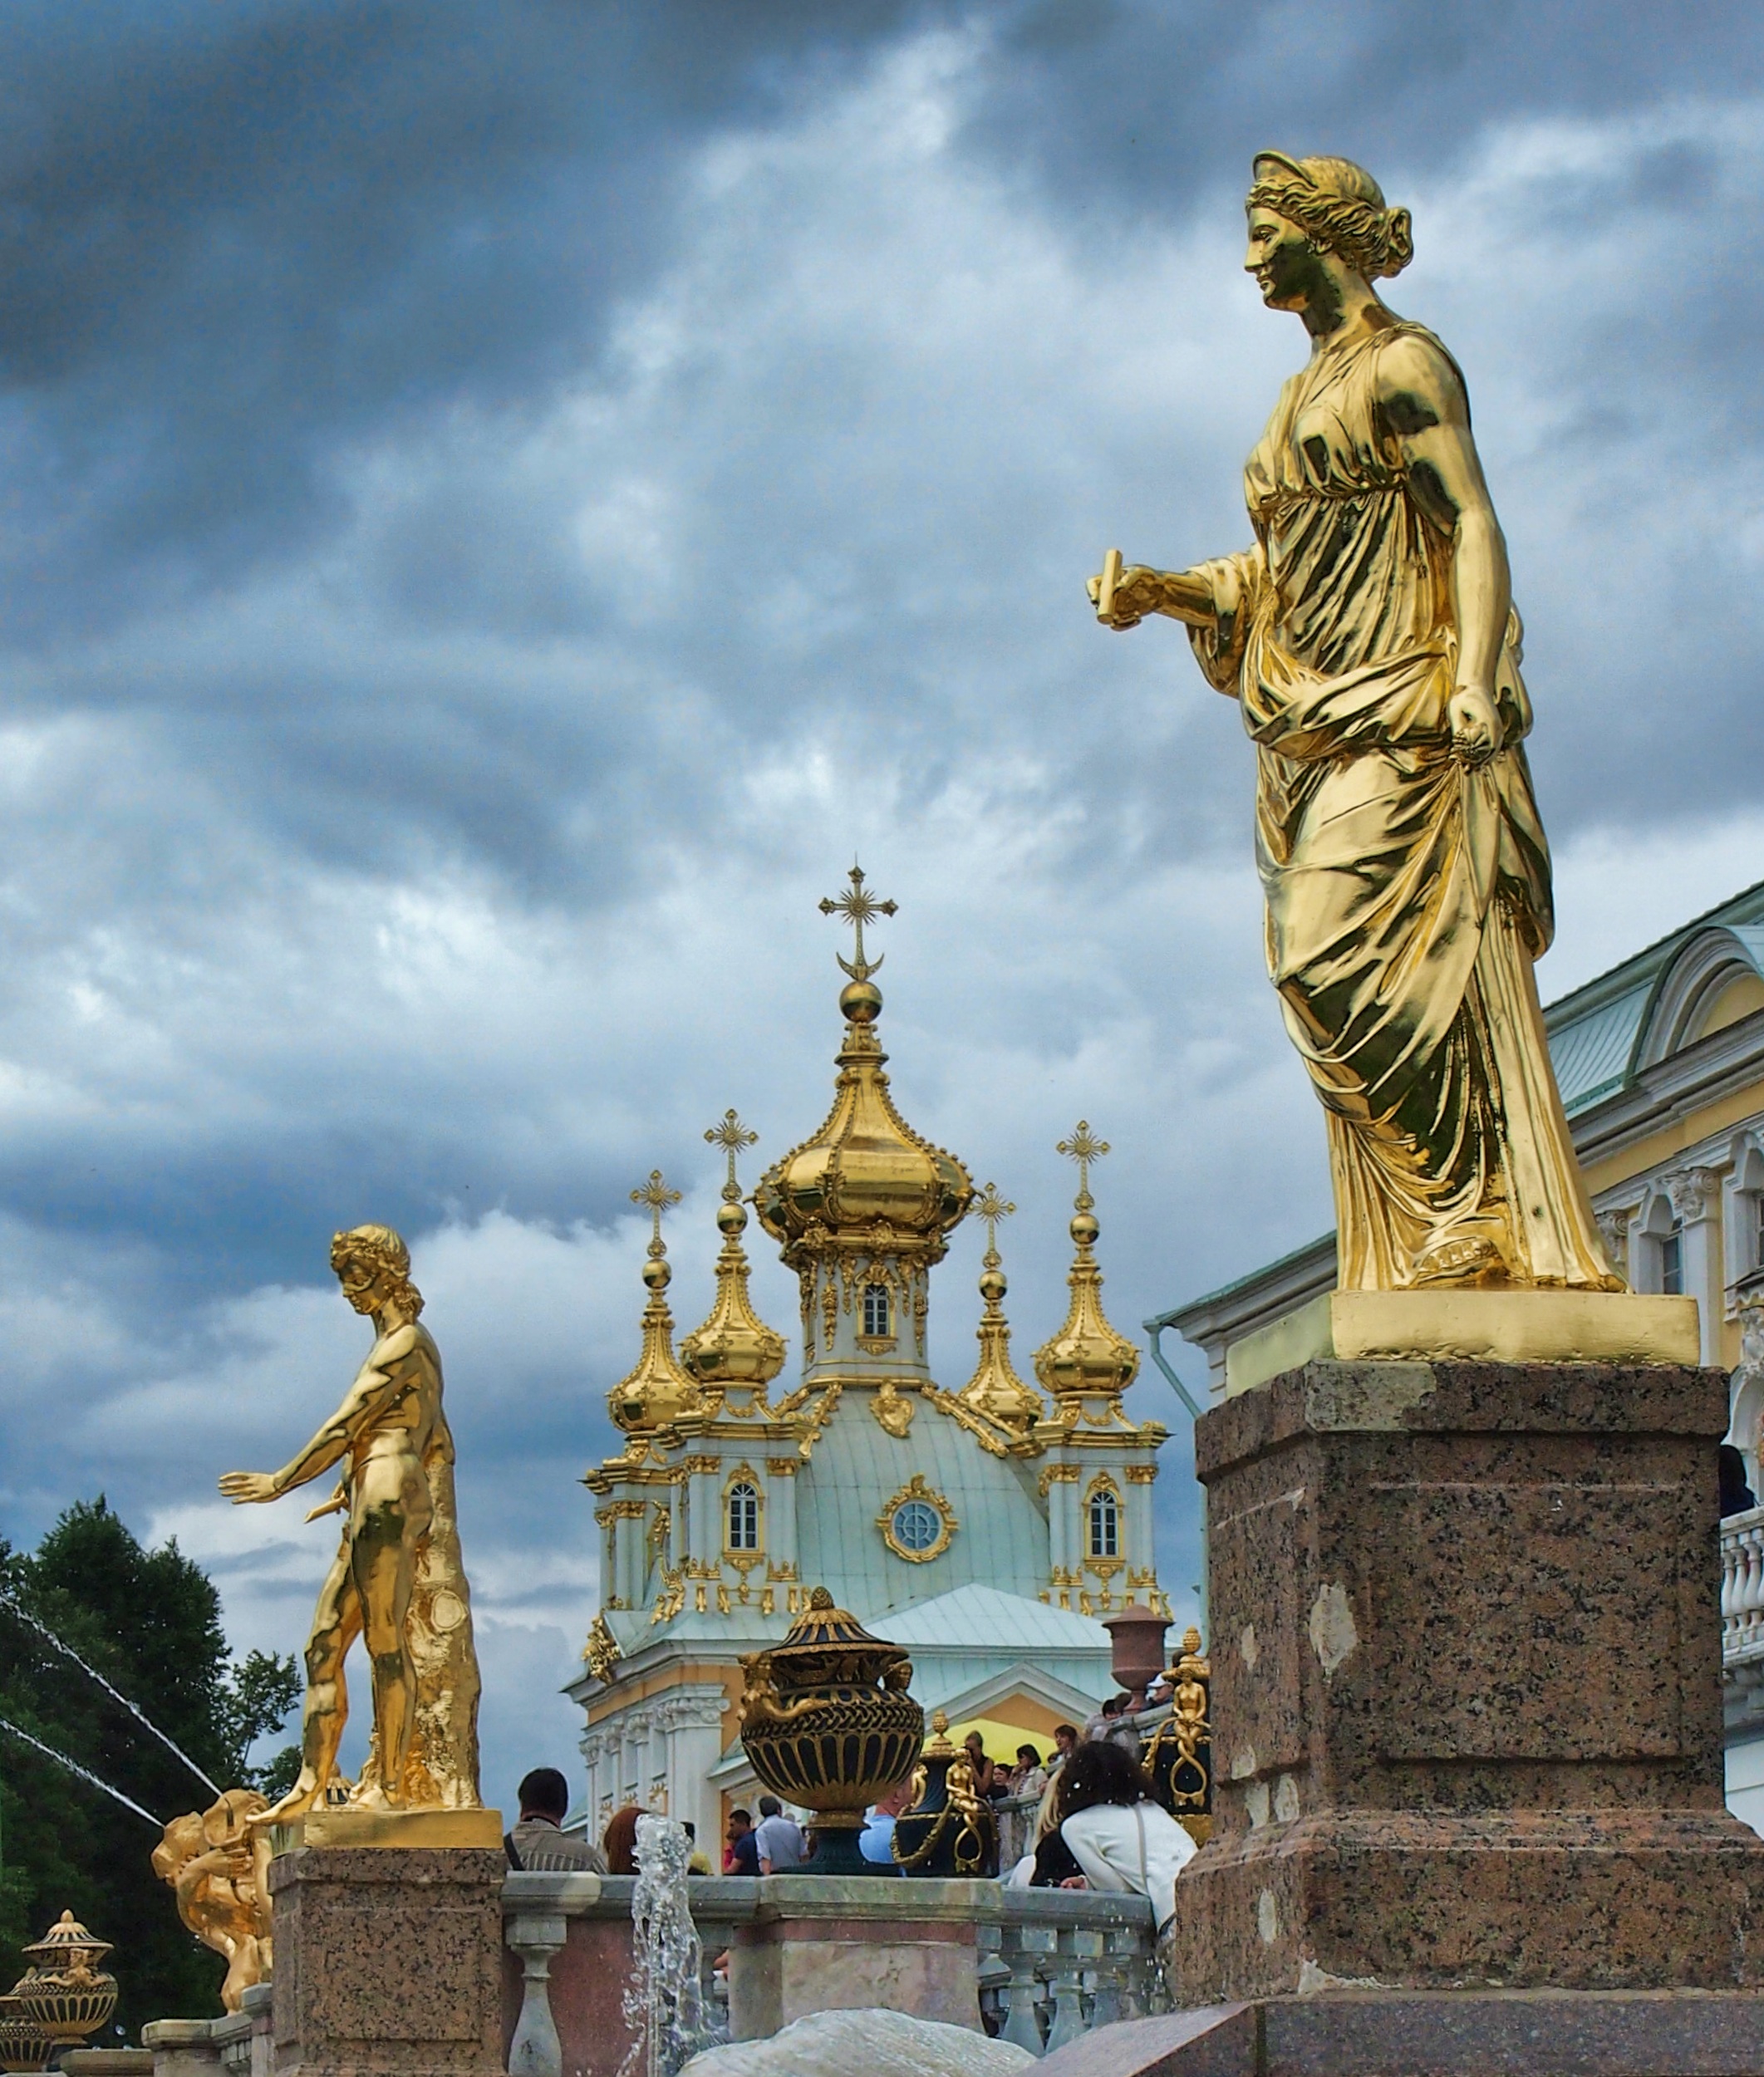
architecture, sky, cloudy, palace, city, monument, statue, landmark, church, tourism, place of worship, temple, statues, orthodox, russia, wat, st petersburg, saint petersburg, hindu temple, ancient history, peterhoff